Silkwood

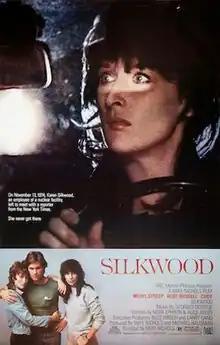
Theatrical release poster

Silkwood is a 1983 American biographical drama film directed by Mike Nichols, and starring Meryl Streep, Kurt Russell, and Cher. The screenplay by Nora Ephron and Alice Arlen was adapted from the book "Who Killed Karen Silkwood?" by "Rolling Stone" writer and activist Howard Kohn, which detailed the life of Karen Silkwood, a nuclear whistle-blower and a labor union activist who investigated alleged wrongdoing at the Kerr-McGee plutonium plant where she worked. In real life, her inconclusive death in a car crash gave rise to a 1979 lawsuit, "Silkwood v. Kerr-McGee", led by attorney Gerry Spence. The jury rendered its verdict of $10 million in damages to be paid to the Silkwood estate (her children), the largest amount in damages ever awarded for that kind of case at the time. The Silkwood estate eventually settled for $1.3 million.